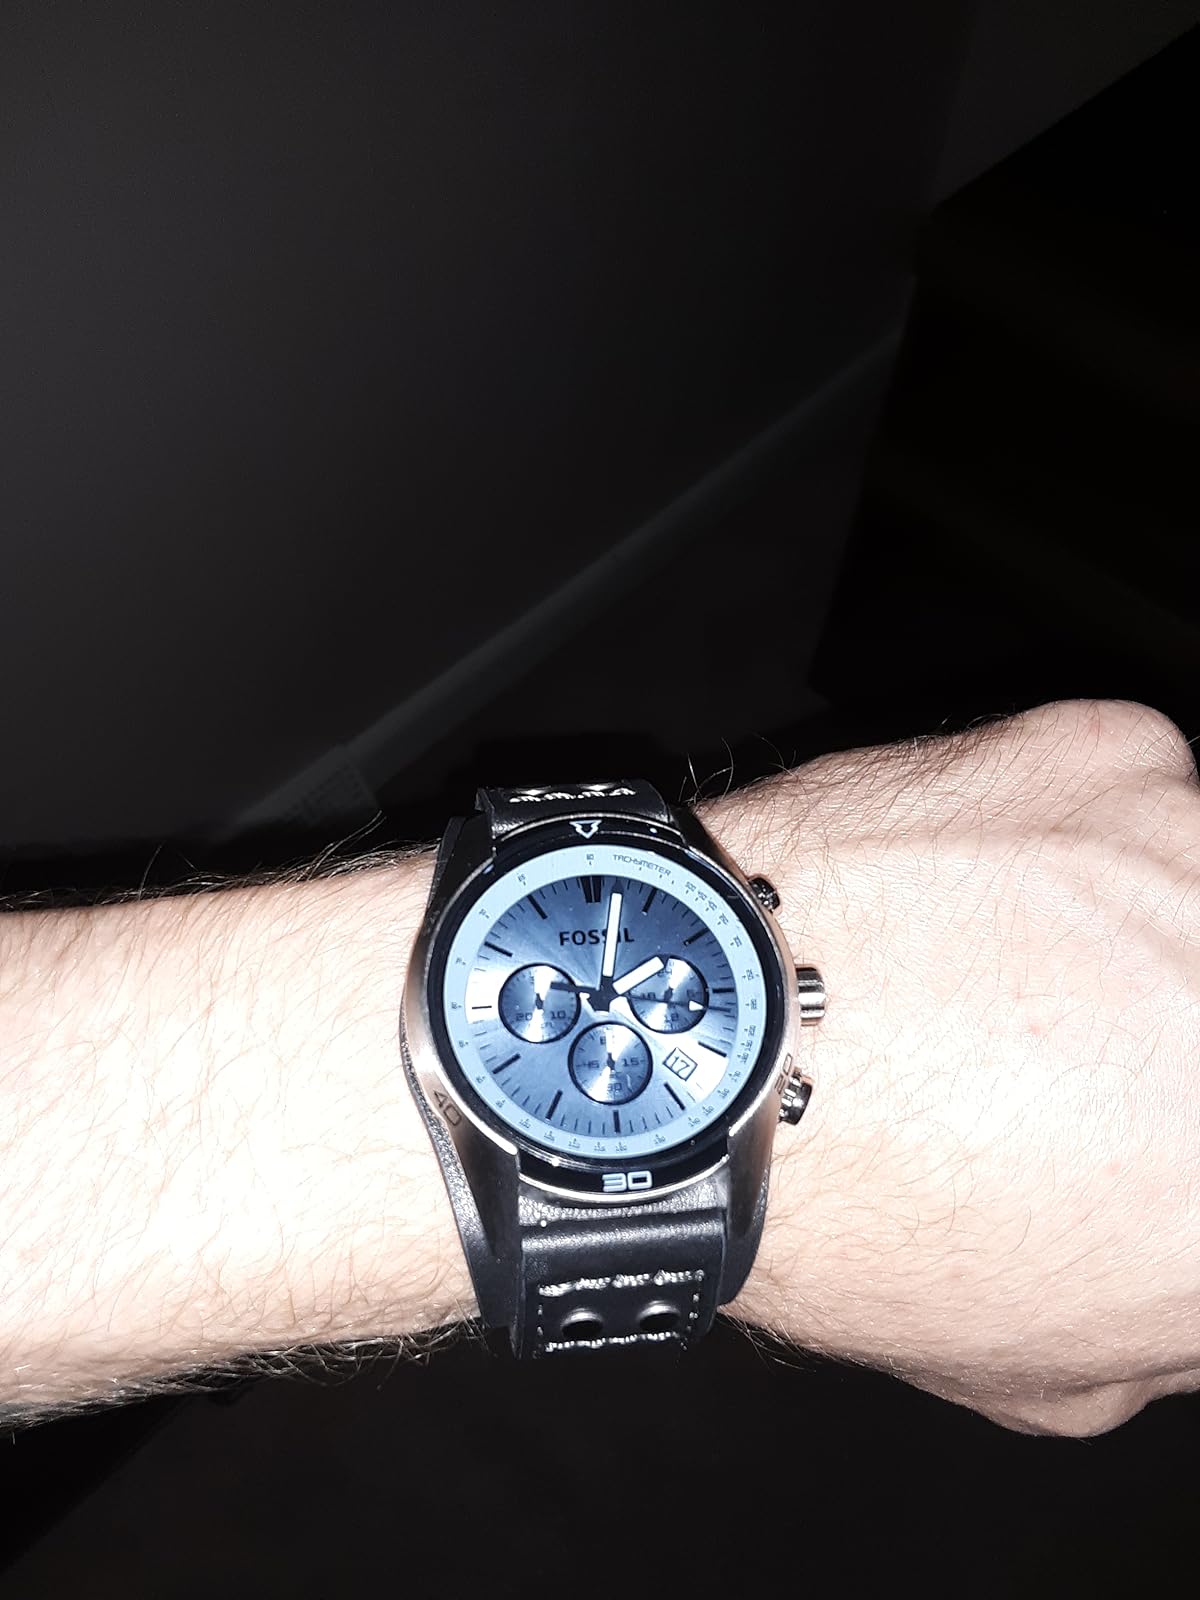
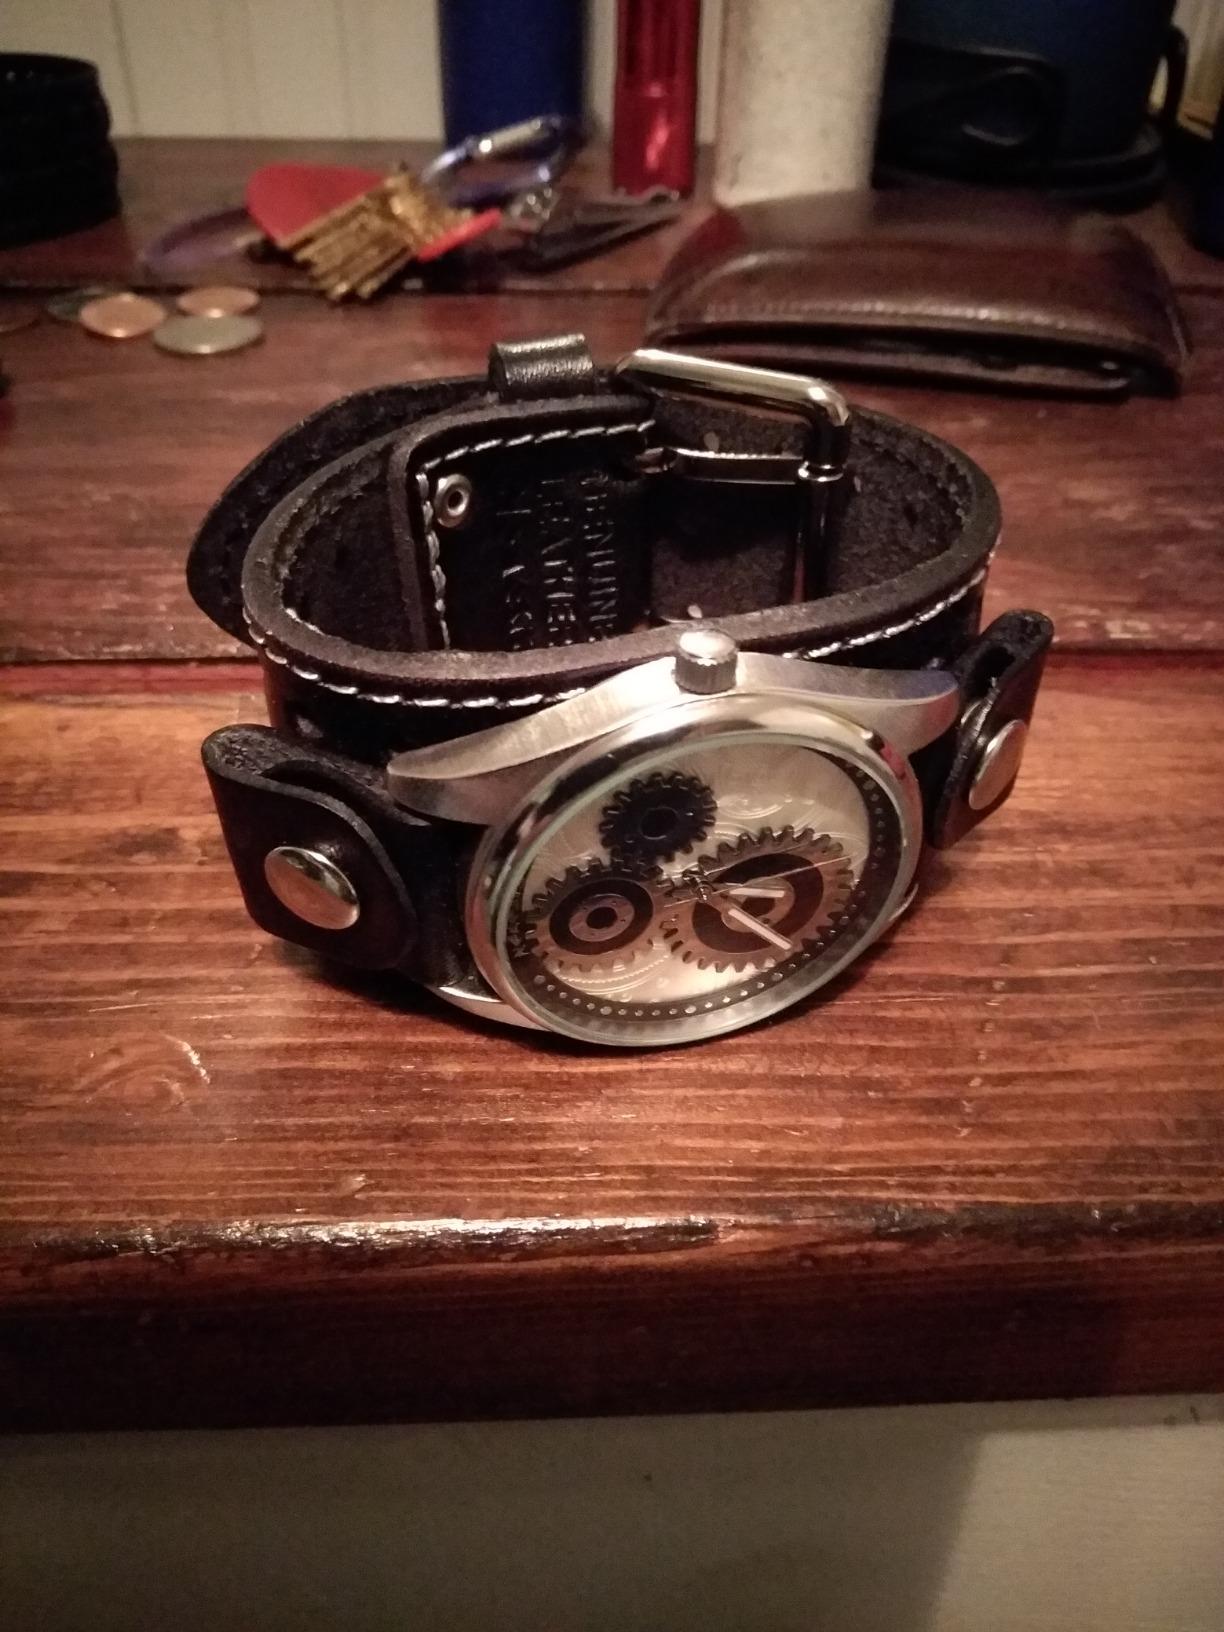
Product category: accessories_watch
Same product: no